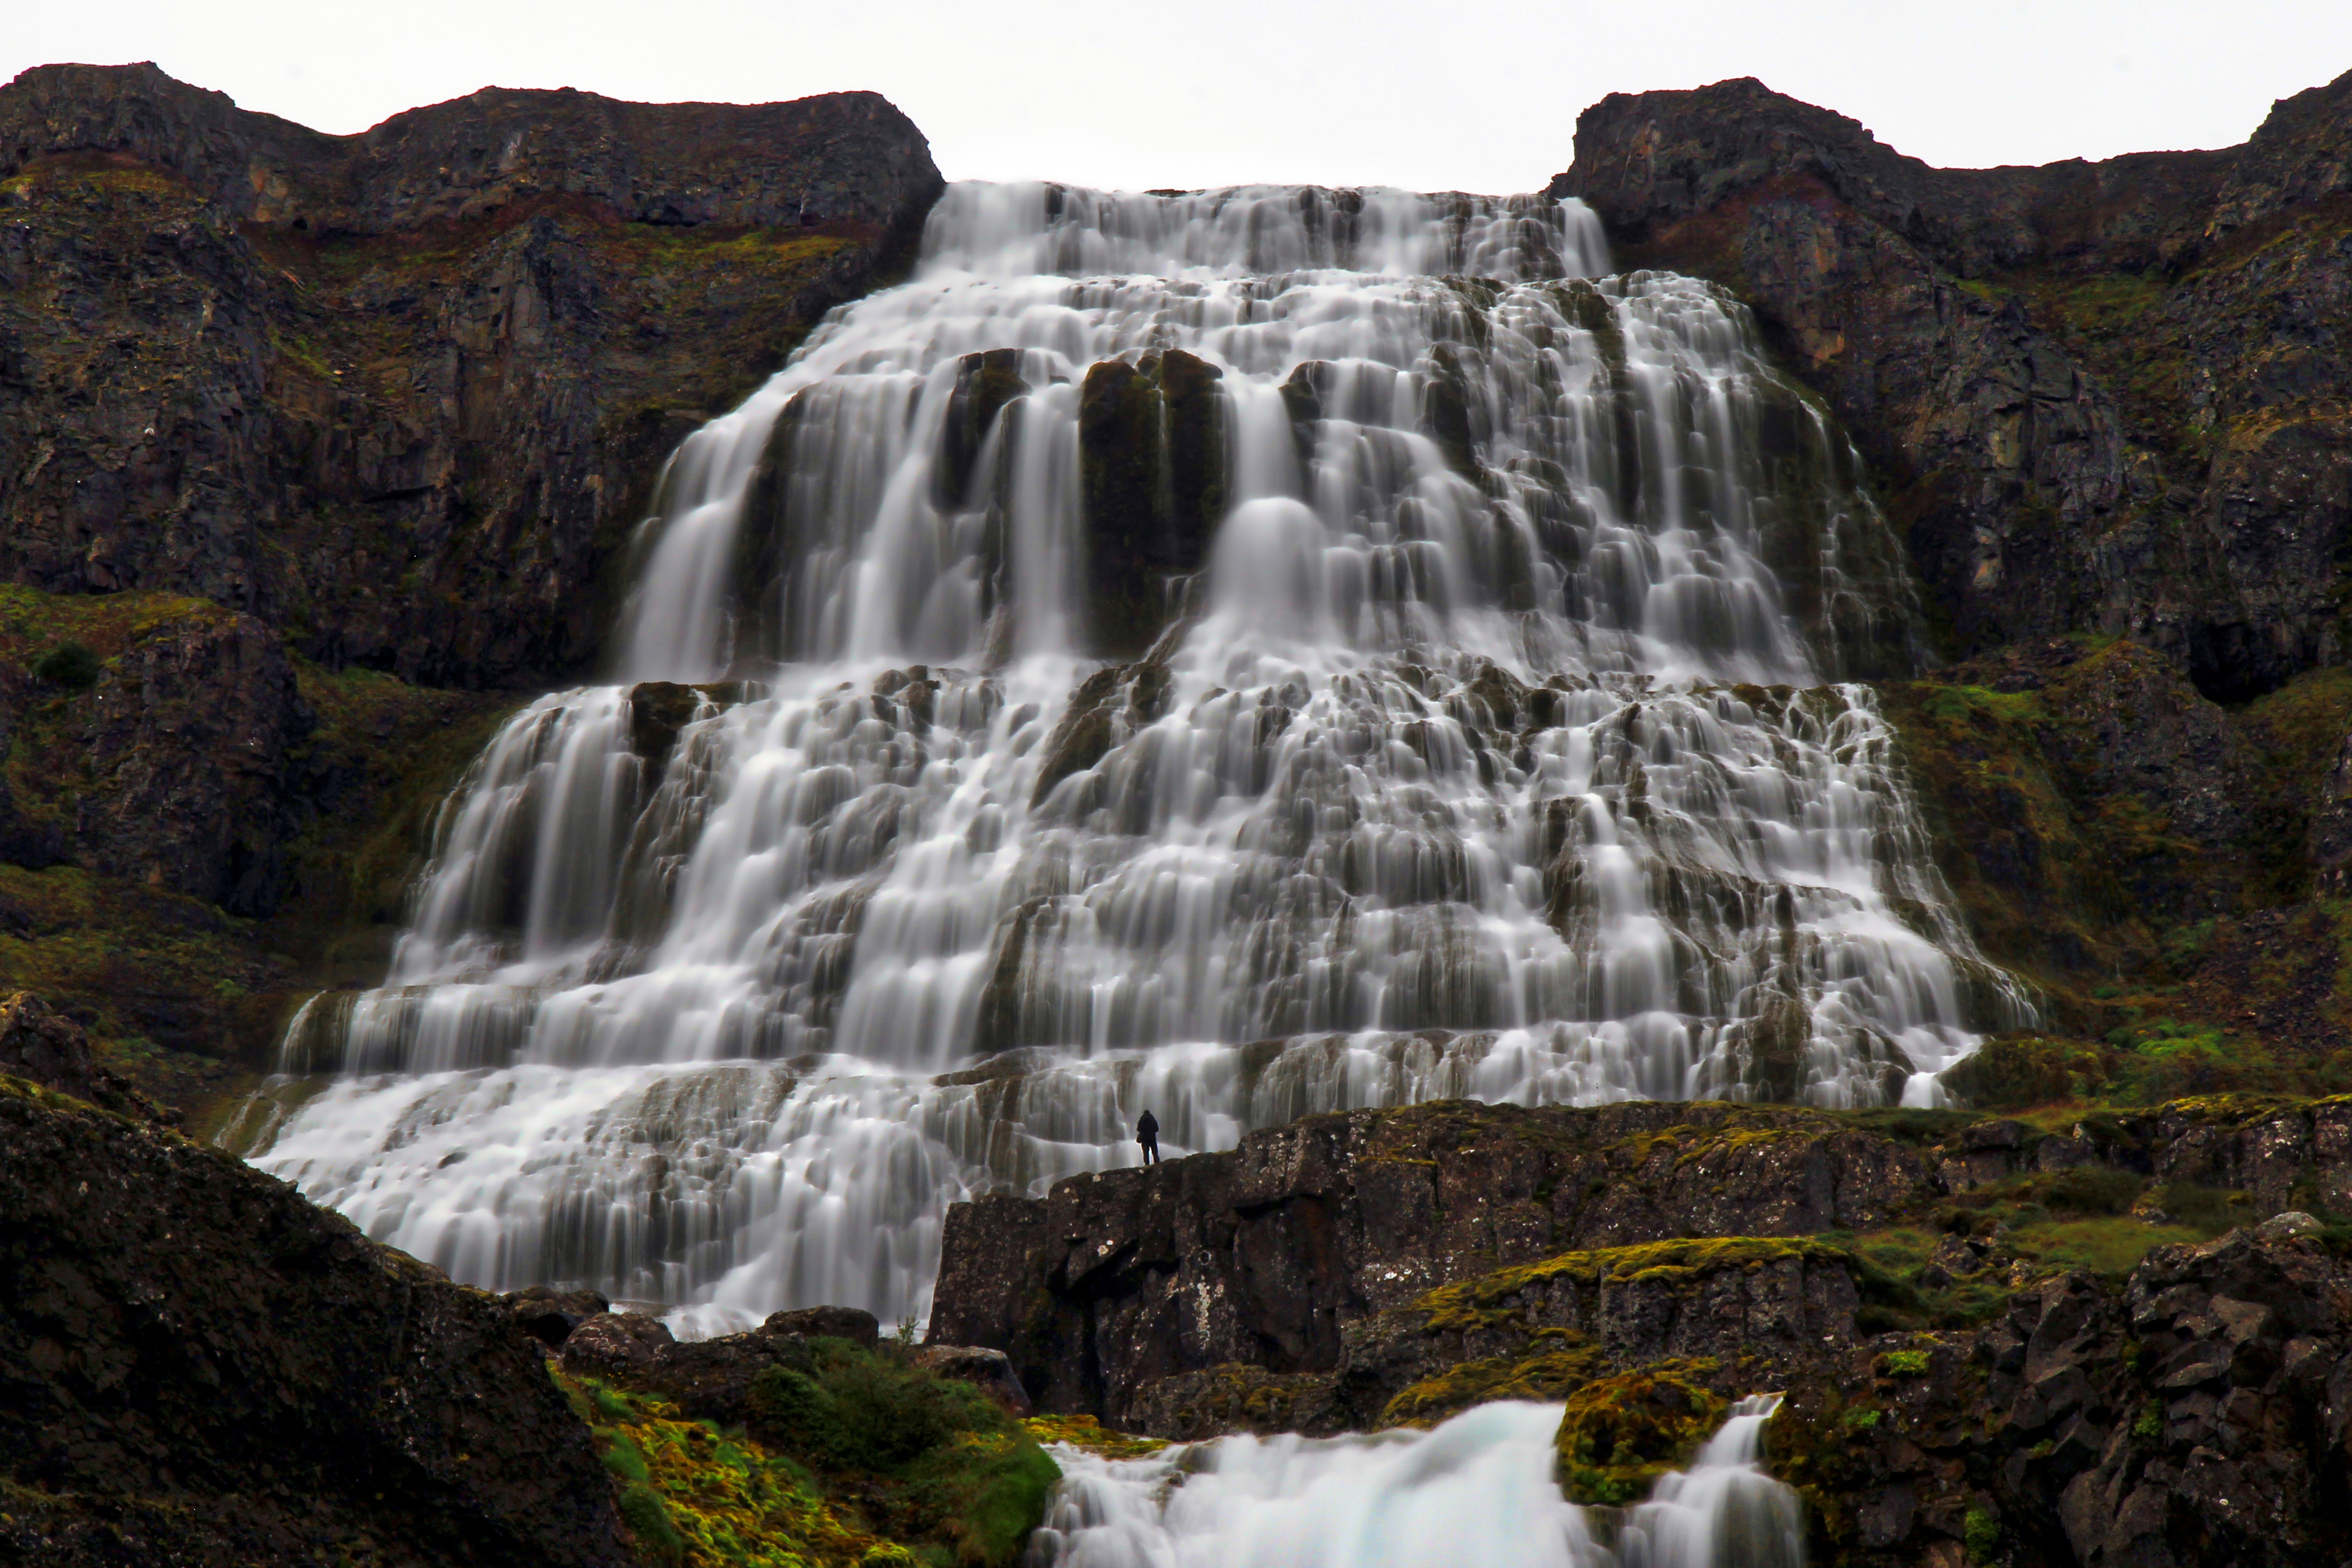
water, rock, waterfall, formation, rocky, terrain, long exposure, body of water, wasserfall, water feature